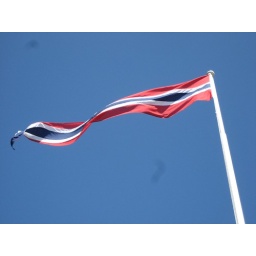
The Norwegian flag against a clear blue sky :-)